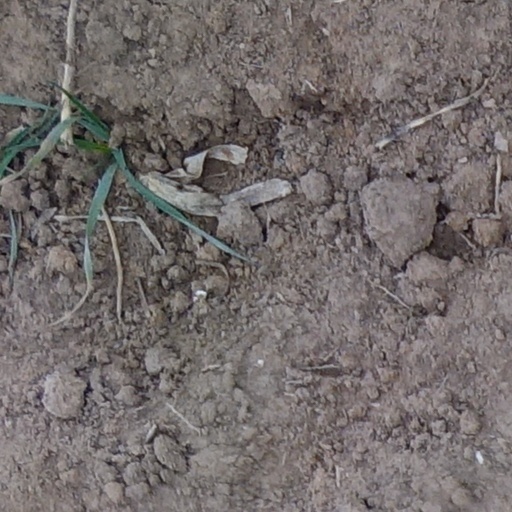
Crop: wheat